Mine-Akiyoshidai Karst Plateau Geopark

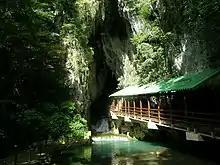
Entrance to Akiyoshidō Cave

Mine-Akiyoshidai Karst Plateau Geopark Center "Karstar" is a tourist information center situated in Akiyoshidai Karst Plateau. The Geopark Center features a café, a free resting area, free Wi-Fi and mobile phone chargers. Visitors can speak to certified "Geoguides" at Karstar who provide information about the geopark and the activities that are on offer. The "Geoguides" also offer geotours of the area.